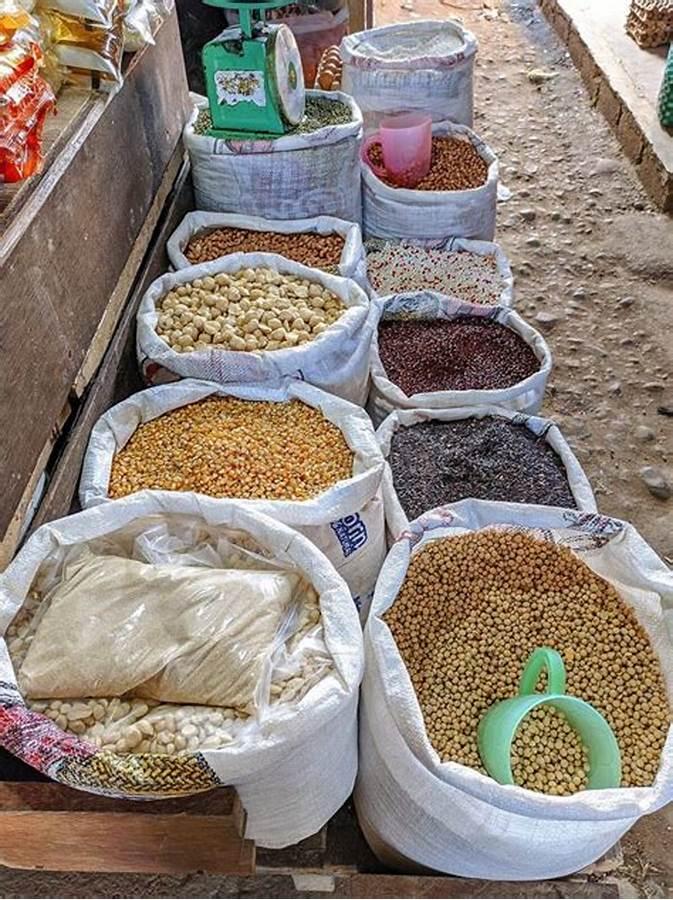
Eneo la nje lililopangwa katika safu zilizonyooka, zenye vifungashio vilivyohifadhi nafaka za aina mbalimbali. Ikiashiria ni eneo linalotumika kwa ajili uuzaji wa mbegu kwa ajili ya kilimo.